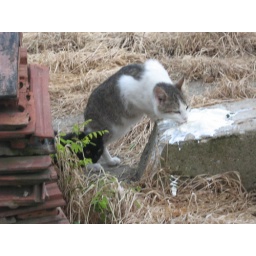
My cat Quaffy could have sat on the both of them in one sitting and suffocated them.